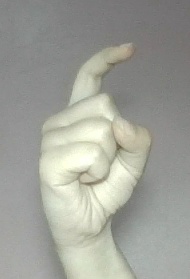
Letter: ra